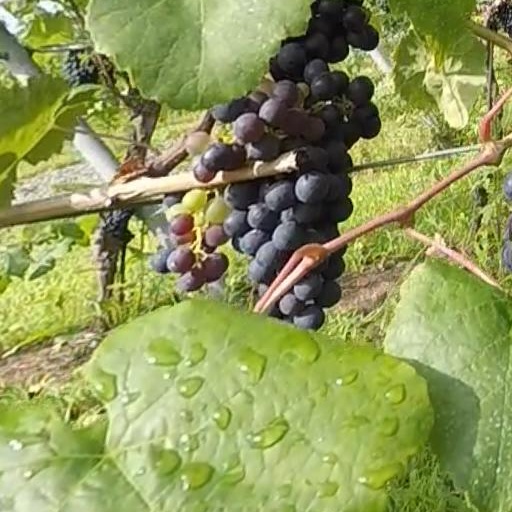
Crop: grape